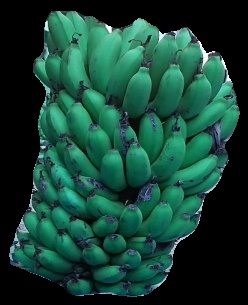
Variety: pachbale
Grade: grade2